Tintinnid

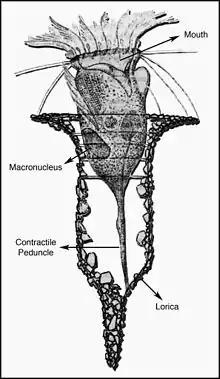
Adaptation of a cut-away drawing of "Tintinnopsis campanula" by Fauré-Fremiet (1924) showing basic tintinnid morphology. Tintinnid taxonomy classically is based on characteristics of the lorica or shell. Species in the same genus share similar lorica architecture. For example, species in the genus "Tintinnopsis" all have lorica covered with small mineral particles, one end is closed, and do not have any clear (hyaline) spines or collars as part of the lorica.

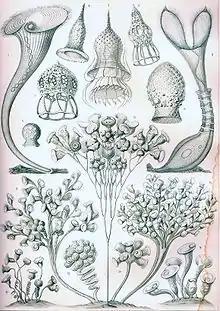
Haeckel Ciliata

Tintinnid loricas or shells show an amazing variety of styles. They were among the many planktonic microorganisms featured in Ernst's Haeckel's classic work popularizing the beauty of the natural world "Art forms in Nature" (Kunstformen der Natur).